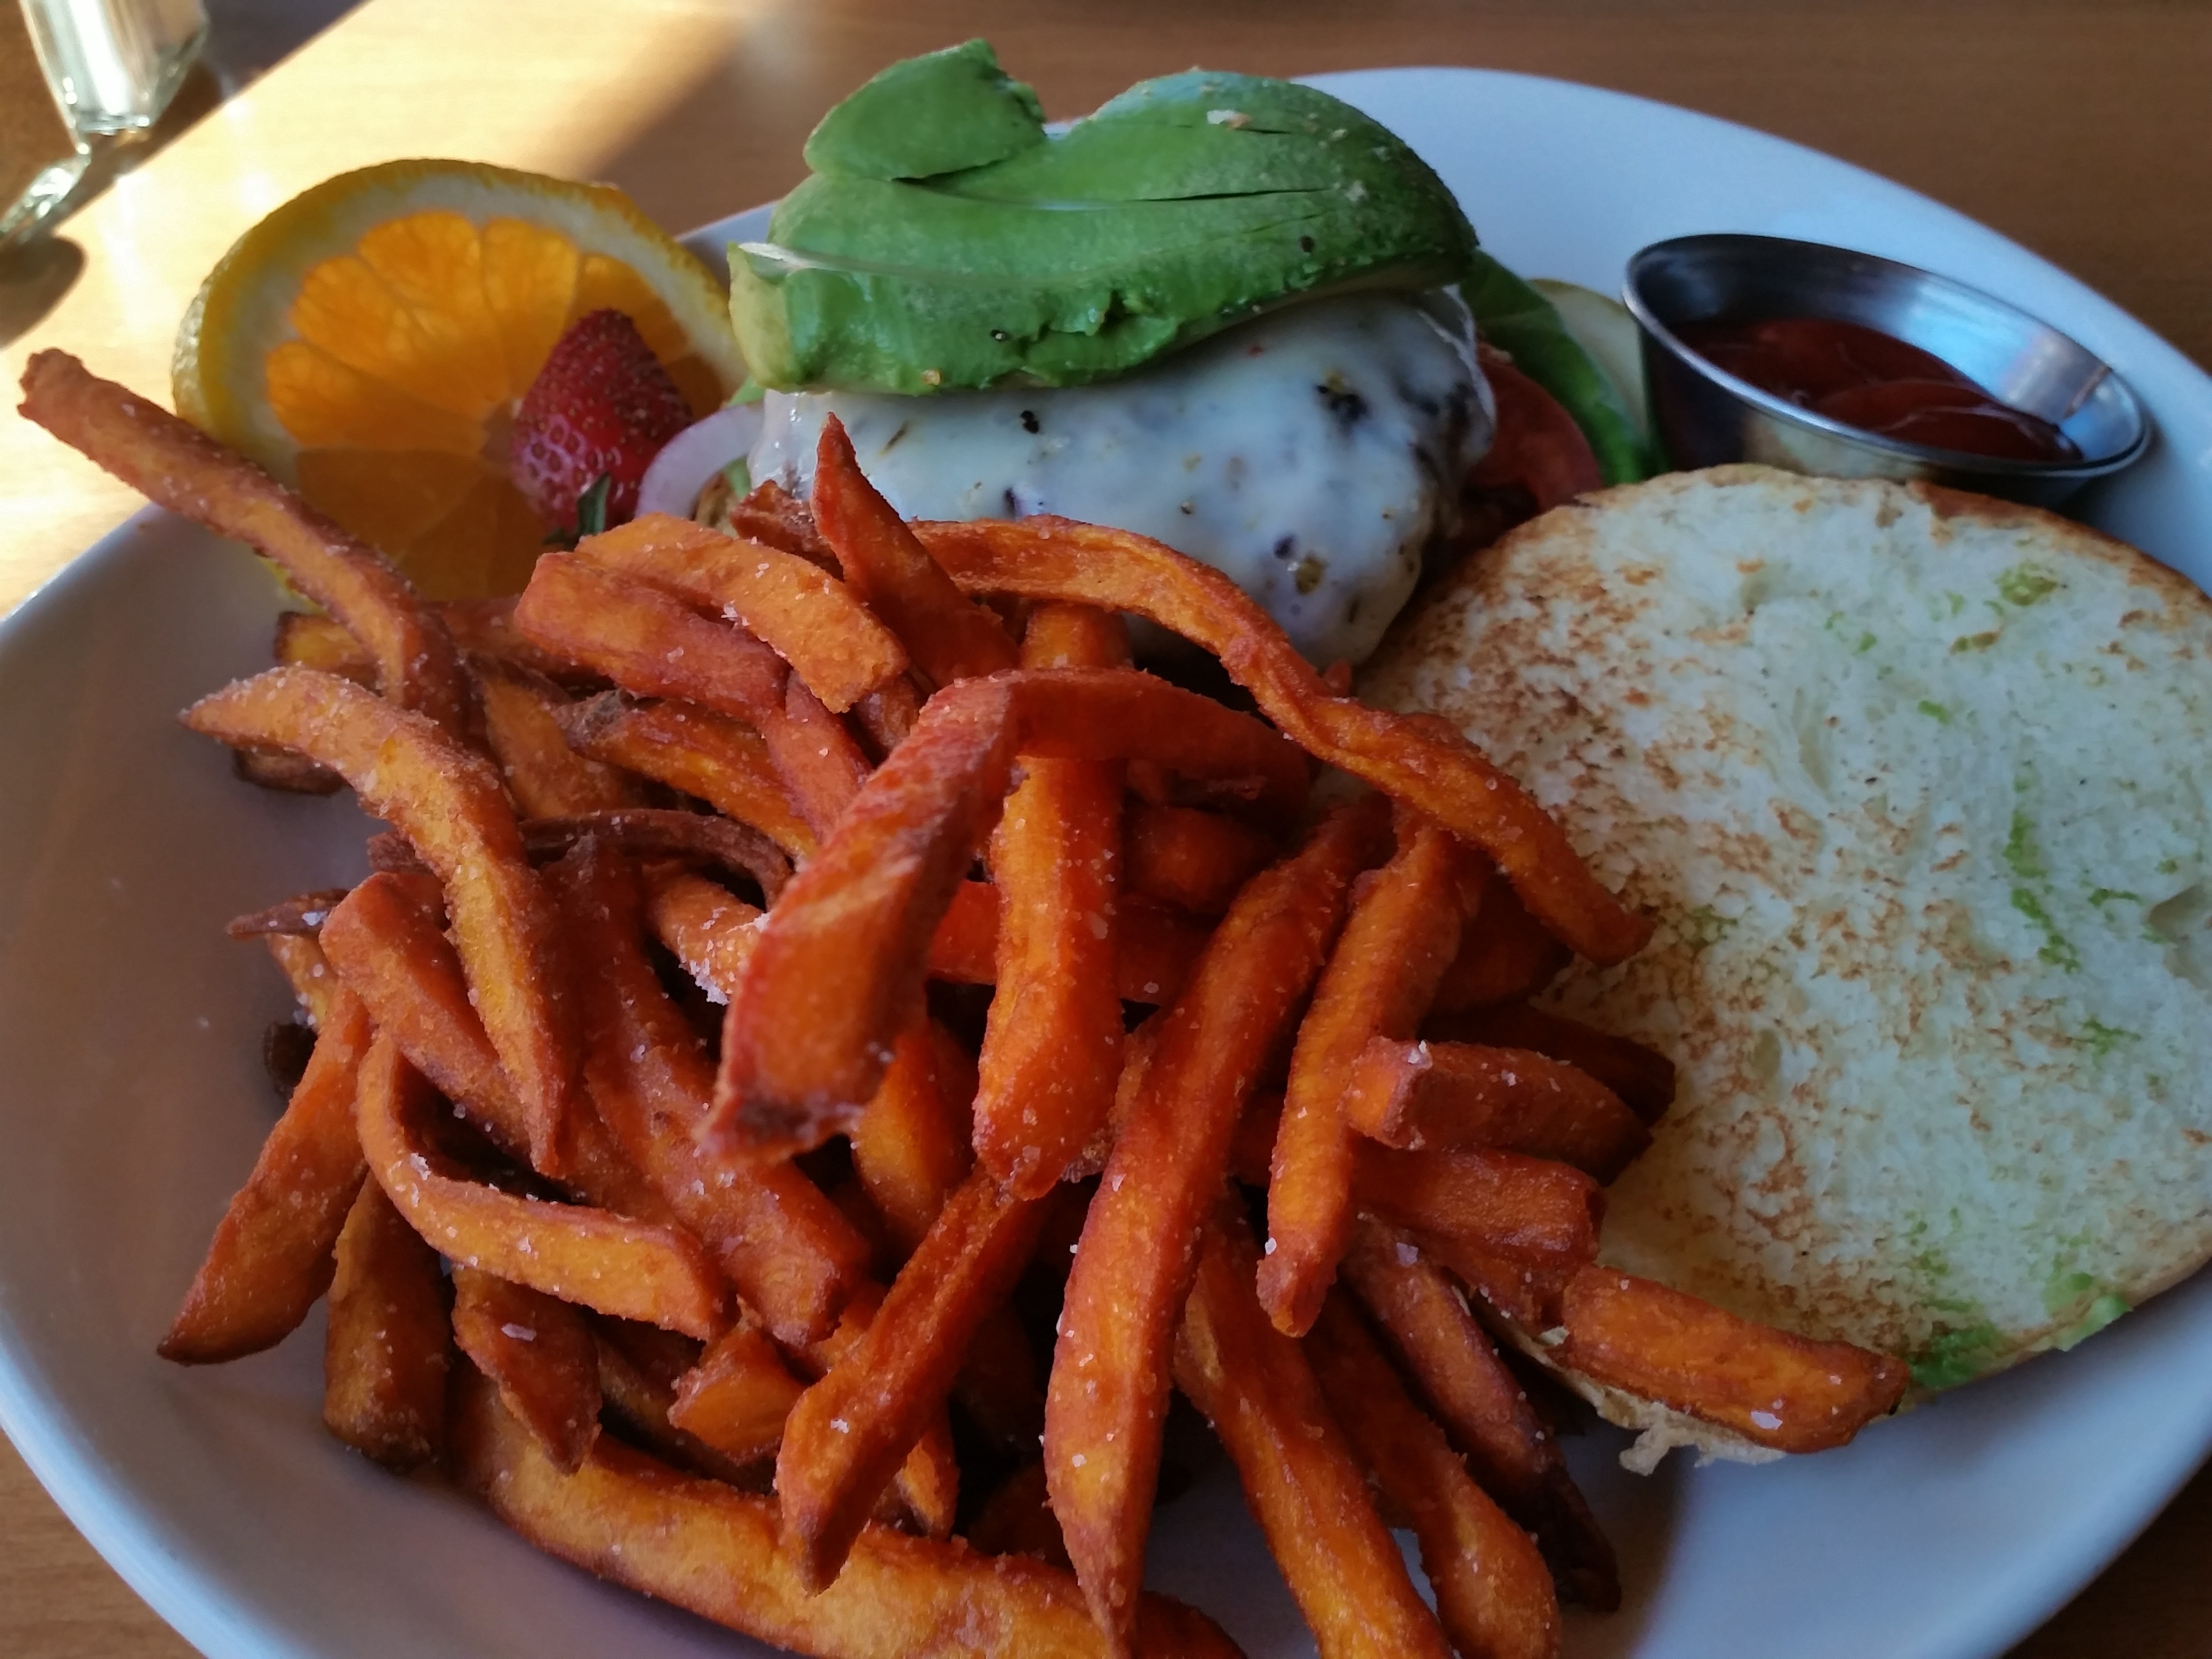
dish, meal, food, produce, vegetable, avocado, breakfast, meat, lunch, cuisine, strawberry, tomato, orange slice, ketchup, cheeseburger, french fries, junk food, red onion, side dish, fried food, steak frites, sweet potato fries